Victoria Hand

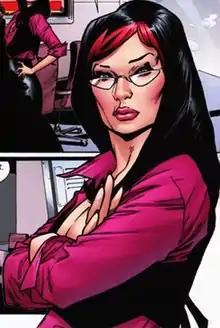
Victoria Hand.Art by Oliver Coipel.

Victoria Hand is a fictional supporting character appearing in American comic books published by Marvel Comics, in particular those featuring the American espionage organization S.H.I.E.L.D. of which Hand was a member.